Culture of the Philippines

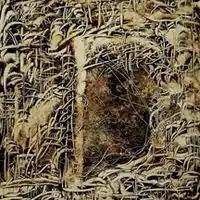
The Kutkut art from Samar

Men wore suit and coat worn in the West, mostly Americans hence the name it was called, the "Americana", It was more popularly white or light in color than western counterpart. By the 1930s, young adult women and children embraced the more American style, but the typical "Traje de Mestiza" was not fully gone. By 1940's onward baro't saya was still evolving. But people started wearing more updated modern clothing and fully turned away from baros as everyday clothing. Though it became a symbol of traditional culture to be preserved for traditional ceremonies and cultural occasions, from the modern more globalized culture of the post war era.